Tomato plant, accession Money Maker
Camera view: horizontal (90 deg, fisheye); turntable rotation: 330 degrees
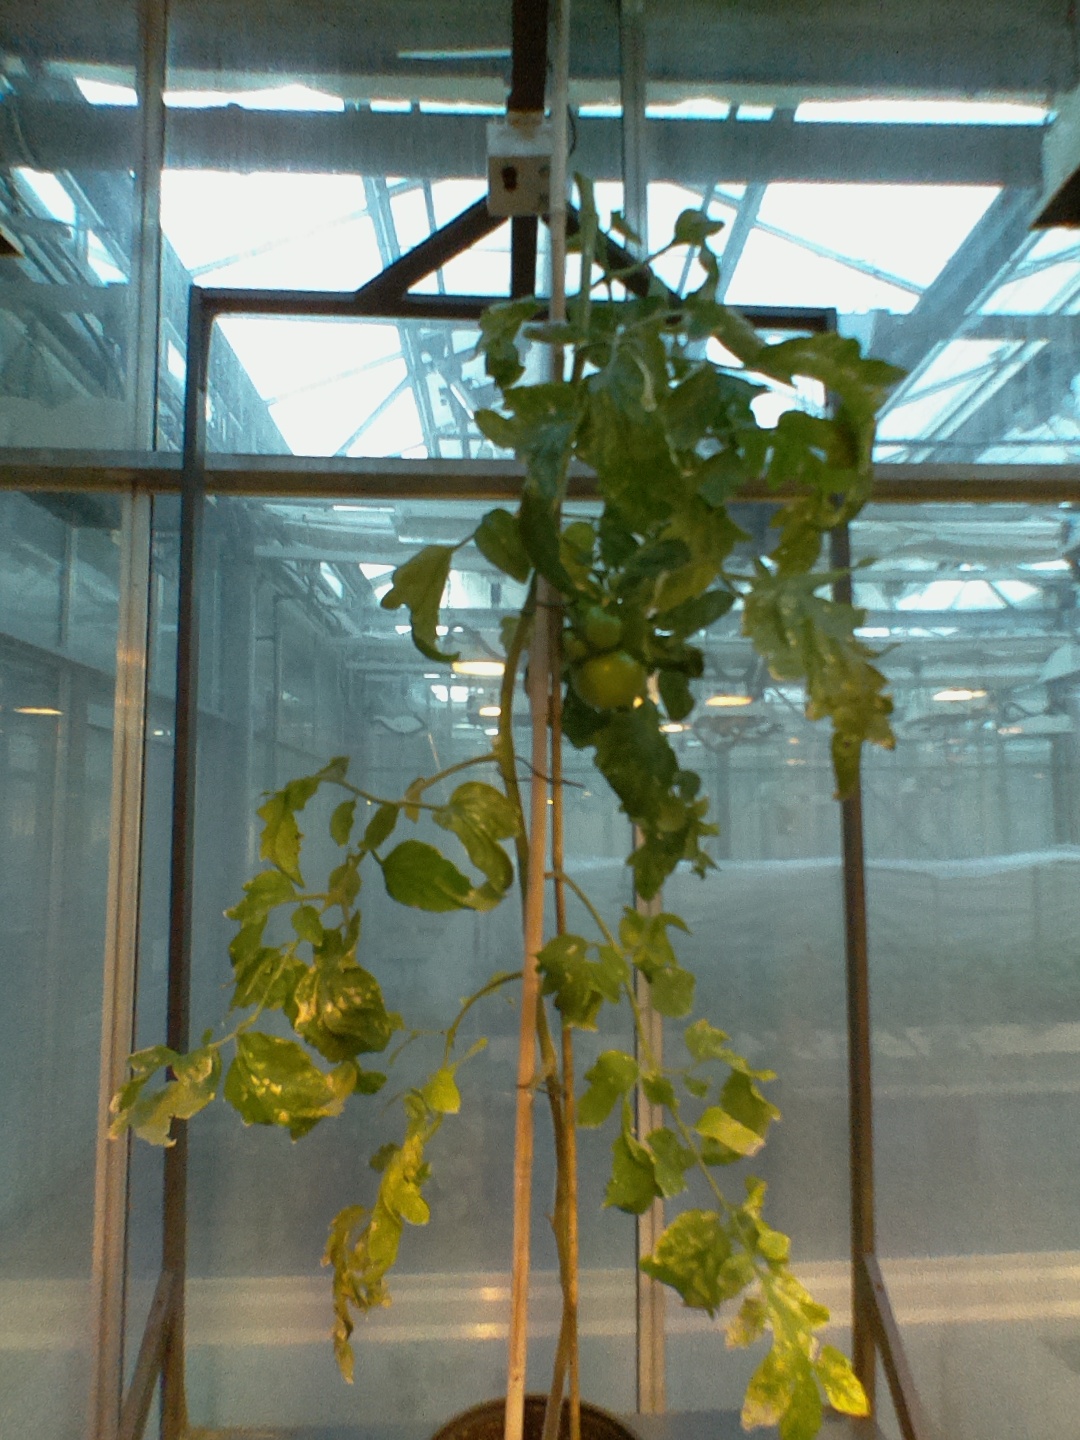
BBCH growth stage 79: 90% -100% of final fruit size